Demographics of Syria

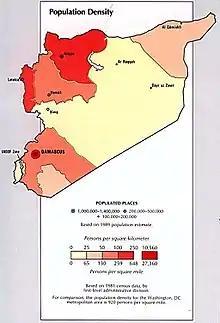
Population density, 1993

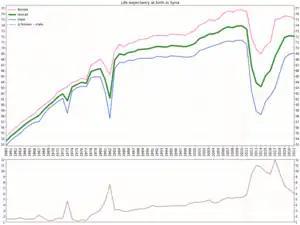
Life expectancy in Syria since 1960 by gender

On 1 January 2011, Syria was estimated to have a population of 24 million people, distributed over its 14 governorates. Arabs represent 80-85% of the population, with the rest being a mixture of many ethnic and religious sects, as shown in the table below: